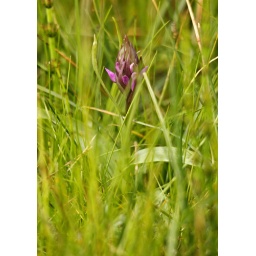
Not sure which one and not yet in flower but the first I've seen on the water meadows this year.